Mark Buehrle's perfect game

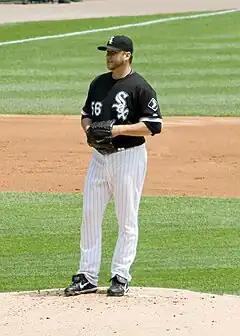
Buehrle receiving a sign during the perfect game

In the bottom of the second inning with two outs and a 3–1 pitch, Josh Fields hit a grand slam off of Scott Kazmir, giving the White Sox a 4–0 lead. In the bottom of the fifth inning, Scott Podsednik hit a lead-off double. The next batter, Alexei Ramírez, scored Podsednik from second with a double of his own, making it a 5–0 White Sox lead.